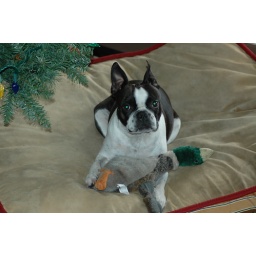
cute baby in her bed playing with a toy